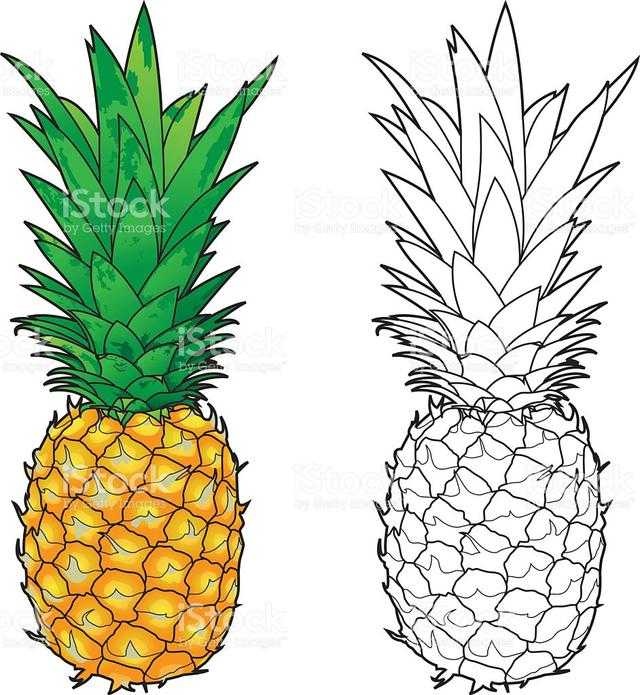
Label: Pineapple